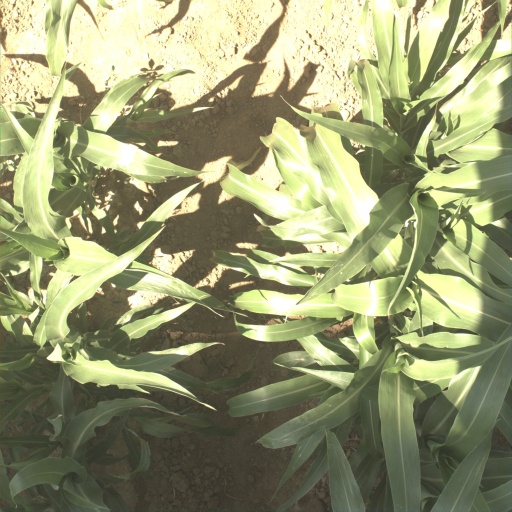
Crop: sorghum